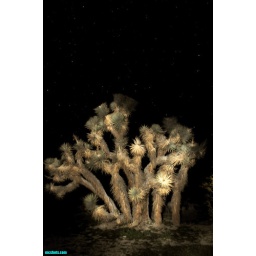
joshua tree at night in red rock canyon